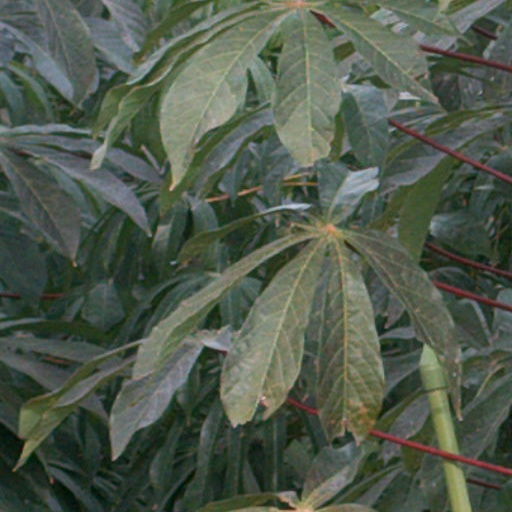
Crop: cassava